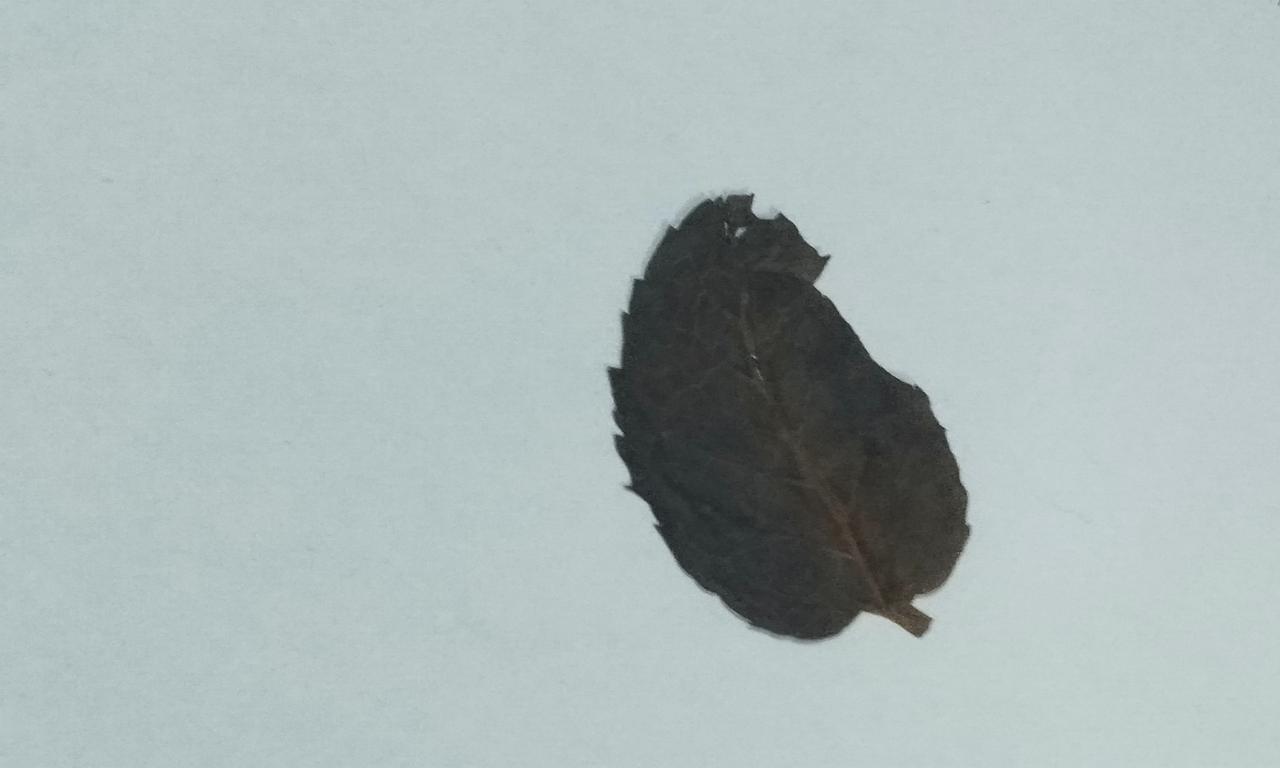
Label: Dried